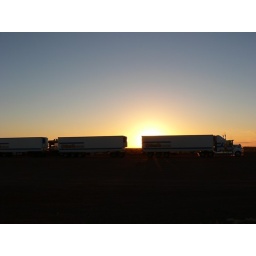
Road train at sunrise, in the red center, NT